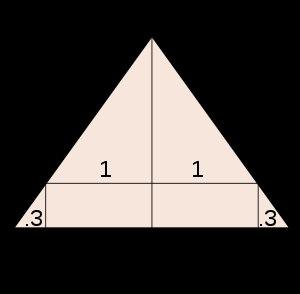
Léon Walras, né à Évreux le 16 décembre 1834 et mort à Clarens le 5 janvier 1910, est un économiste français ayant fait carrière à l'université de Lausanne en Suisse. S'il a profondément marqué l'histoire de la science économique c'est en grande partie par l'influence qu'il a exercée sur des économistes majoritairement de langue anglaise. Uniquement titulaire du baccalauréat, Walras a malgré tout toujours été soutenu par son père Auguste Walras, un inspecteur d'académie passionné d'économie, dont il a repris dans une large mesure la doctrine économique. C'est grâce à Louis Ruchonnet, un homme politique suisse d'envergure désireux de promouvoir l'université de Lausanne, qu'il est nommé professeur à Lausanne. C'est encore lui qui l'aide à diffuser son œuvre.
Chez Aristote, la justice commutative est la justice « particulière » qui règle les échanges, selon le principe de l'égalité arithmétique, entre des personnes elles-mêmes considérées comme égales.